Boma (enclosure)

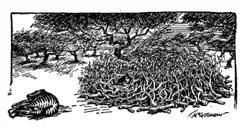
Ambushing lions: ""The lion can not get into the boma unless he jumps up and comes in from the top. It is the function of the hunter to prevent this strategic manœuver by killing the lion before he gets in. If he does not, he is likely to find himself engaged in a spirited hand-to-hand fight with an unfriendly lion in a space about as big as the upper berth of a sleeping-car."" - John T. McCutcheon, cartoonist for the "Chicago Tribune", 1910.

Apart from the neatly built stockades shown in illustrations of bomas, the term, in practice, more often resembled the structure shown in the illustration accompanying this article. In that form, they often were referred to by the likes of J. A. Hunter and Henry Morton Stanley.